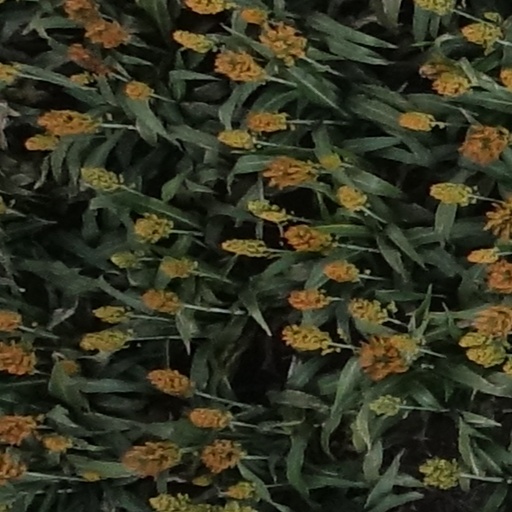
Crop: sorghum